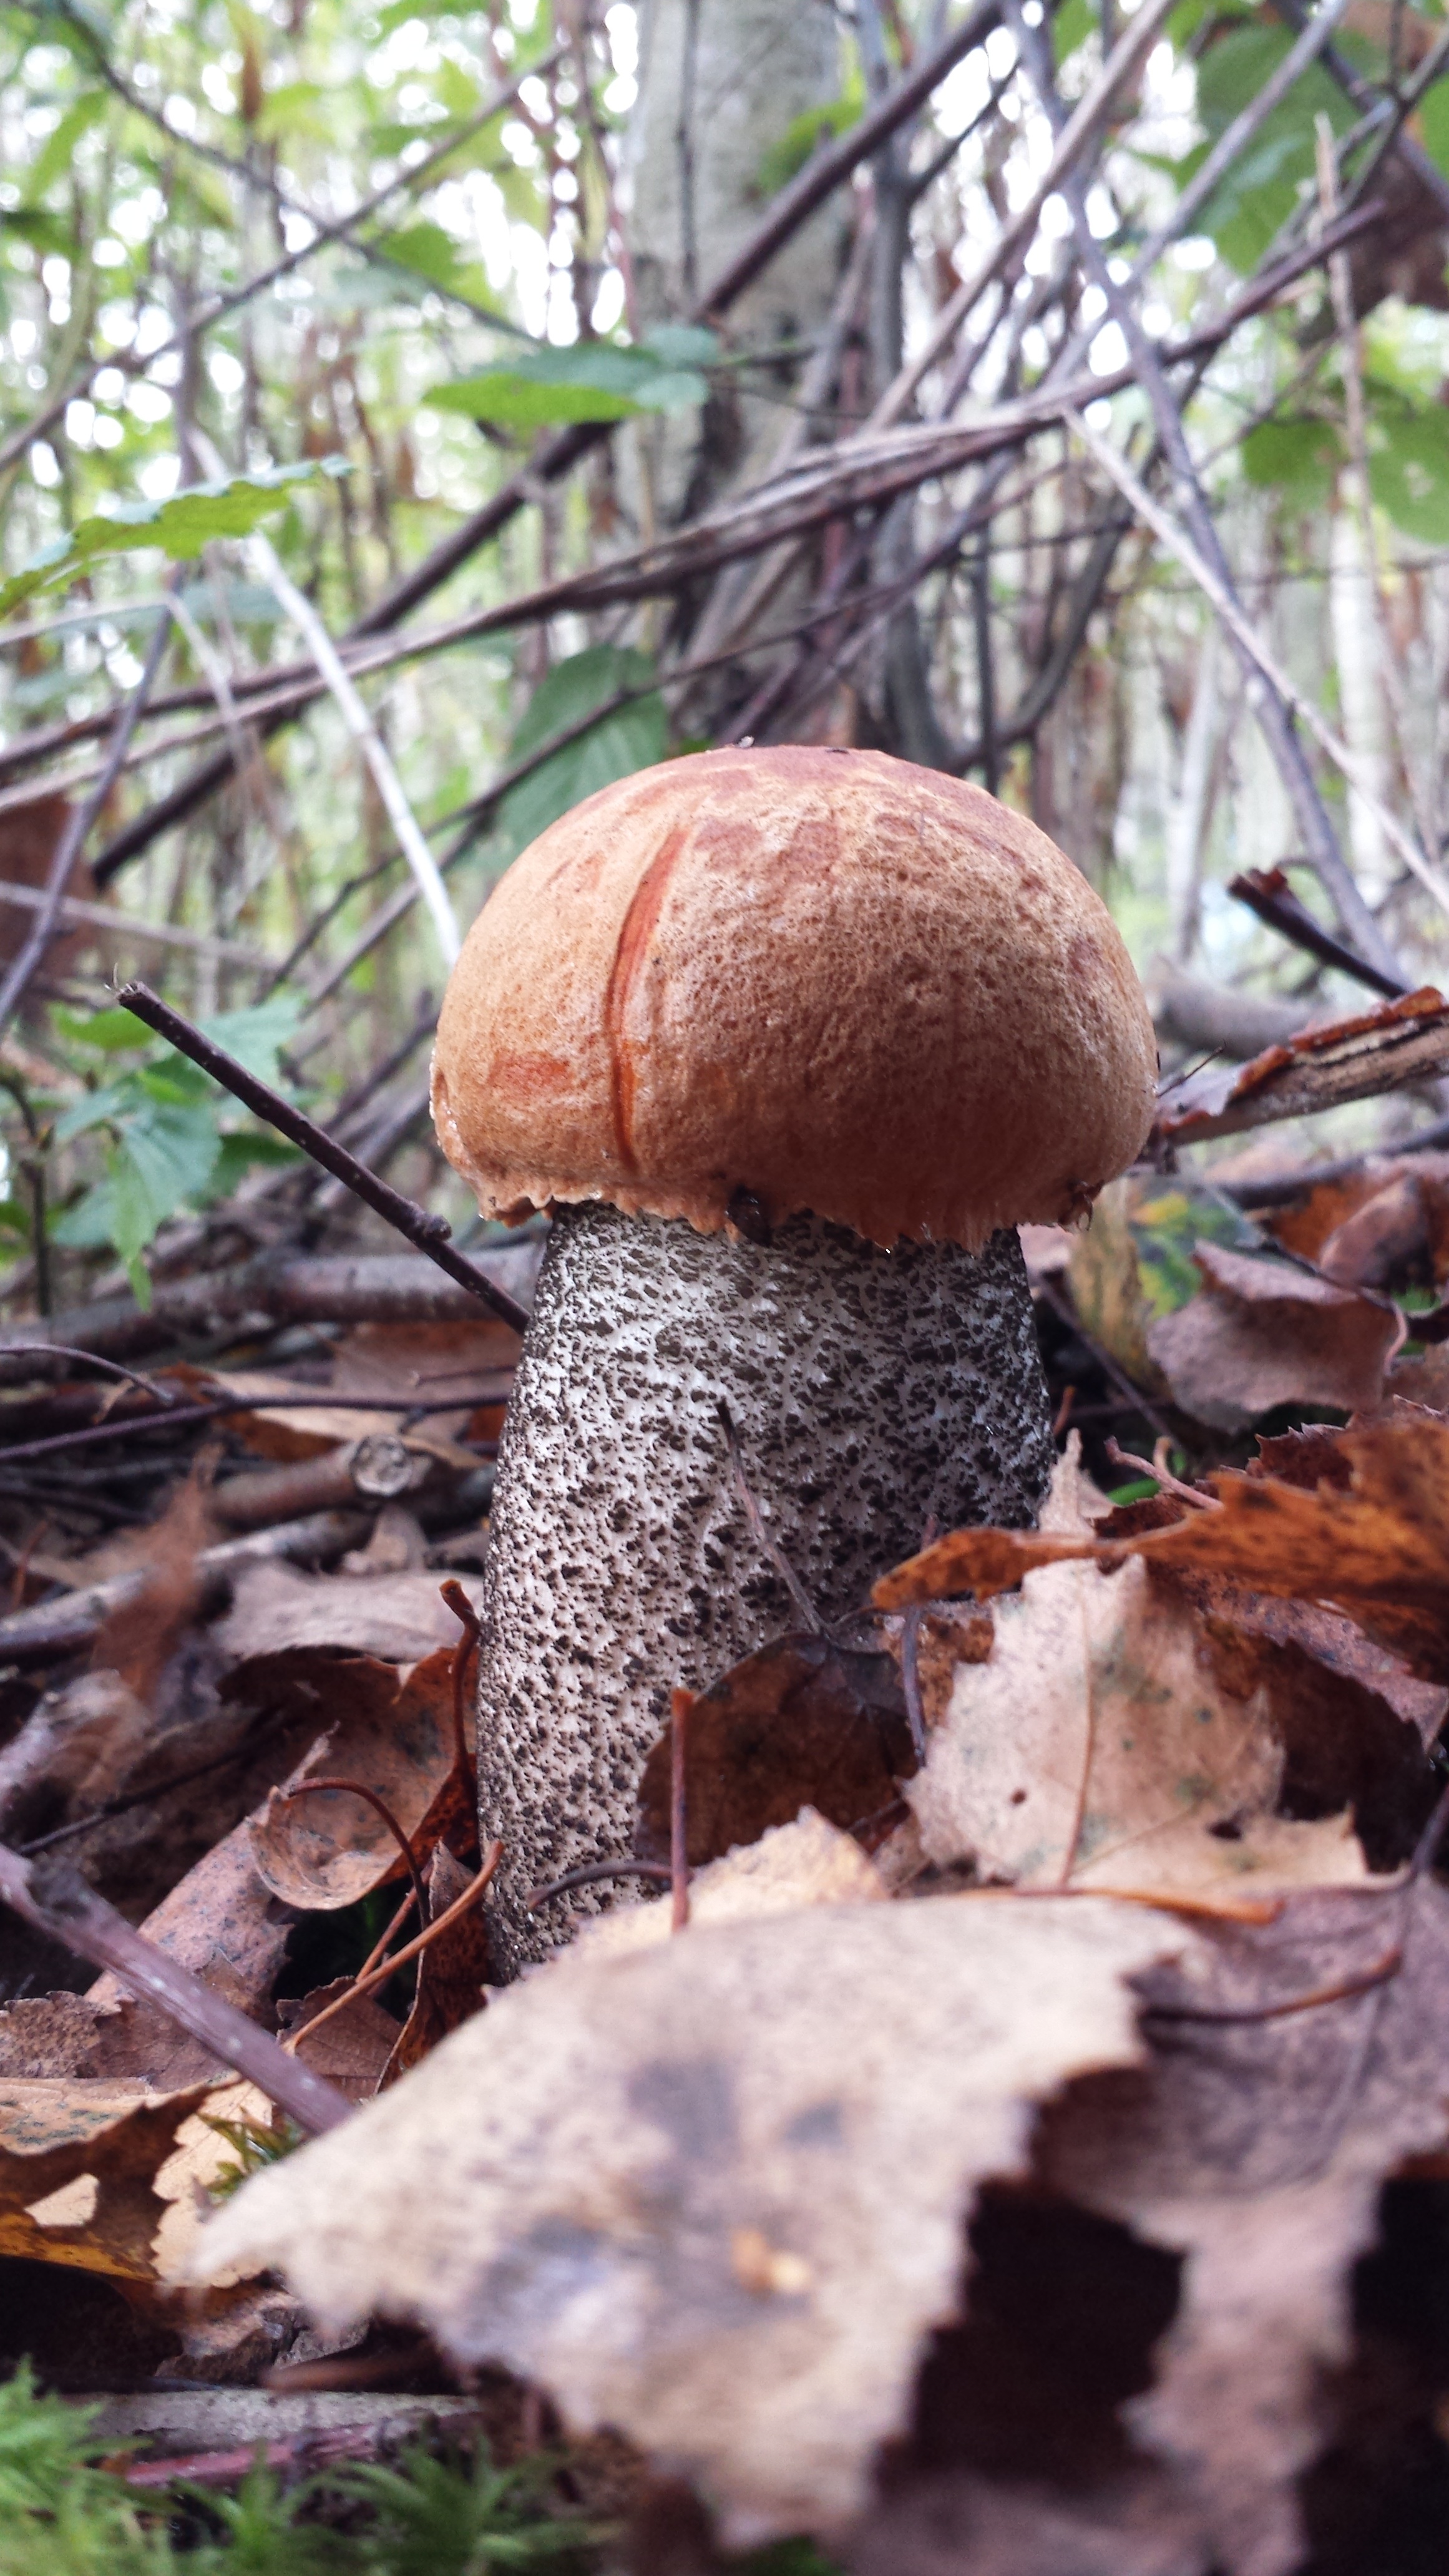
tree, nature, forest, leaf, flower, autumn, soil, mushroom, flora, season, fungus, mushrooms, woodland, bolete, collect, kozak, edible mushroom, medicinal mushroom, agaricomycetes, penny bun